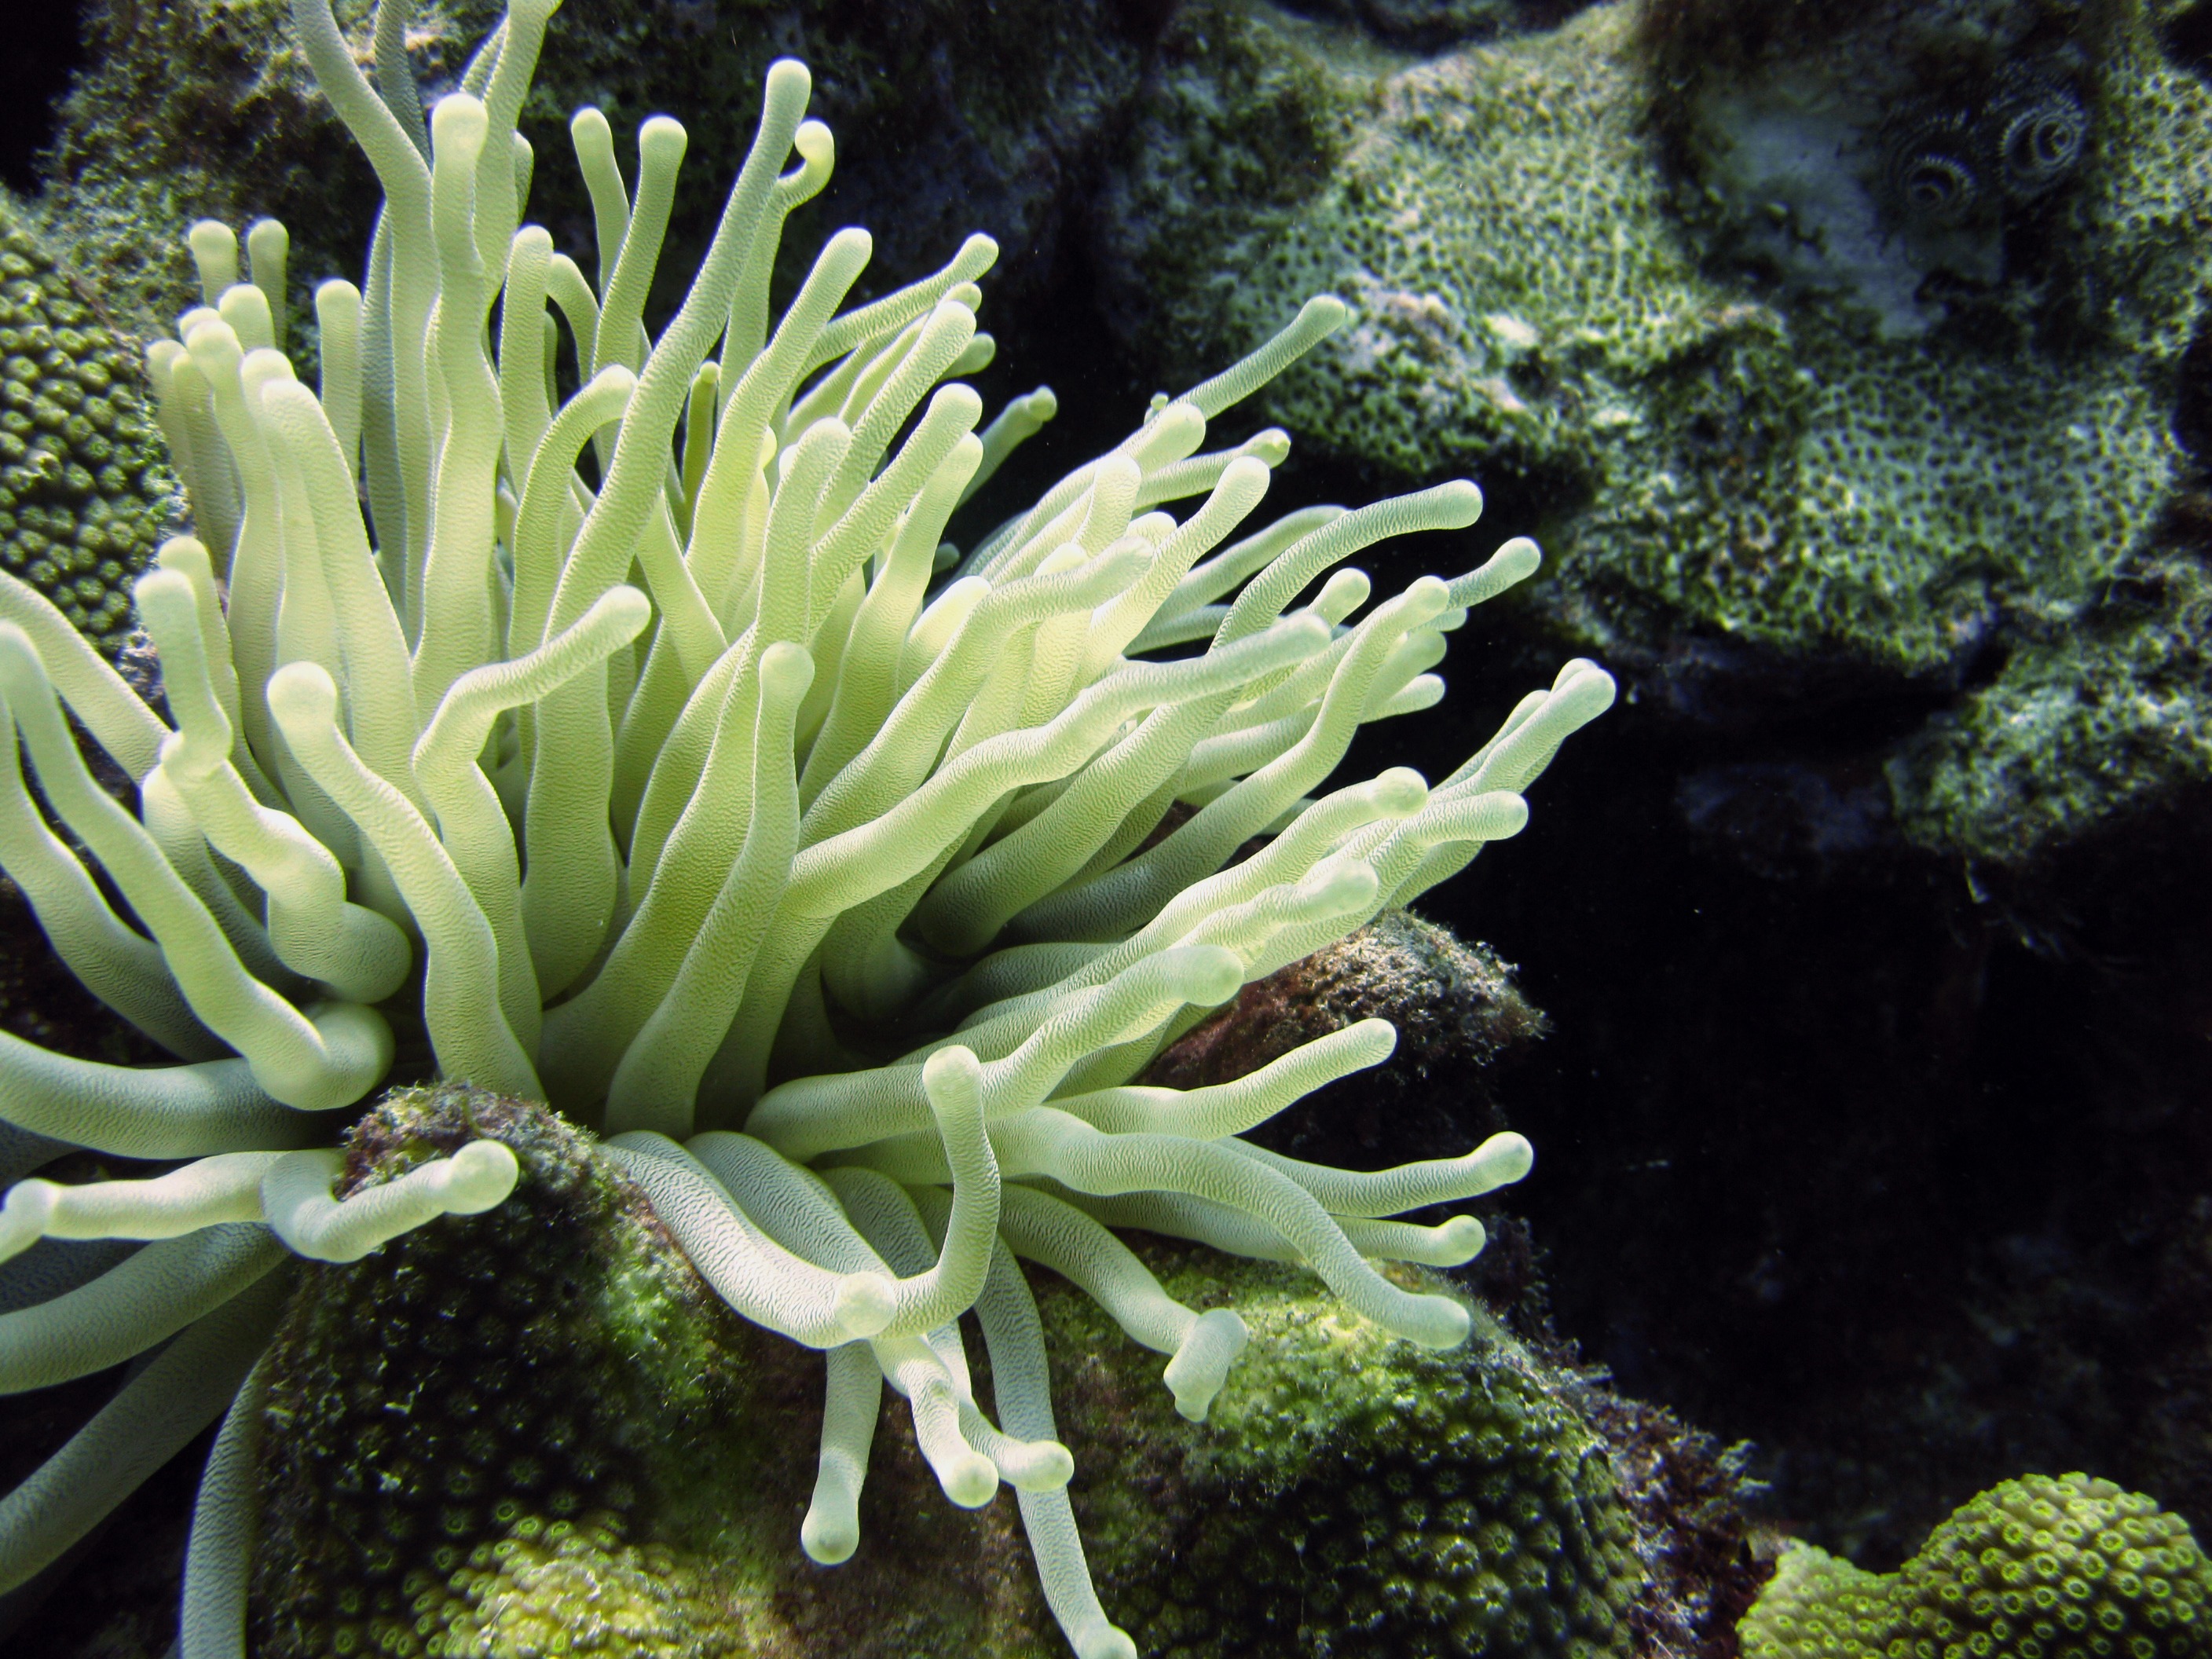
flower, diving, wildlife, underwater, environment, tropical, biology, seascape, aquatic, biodiversity, coral, coral reef, life, reef, dive, science, marine, creature, exotic, habitat, anemone, ecosystem, scuba, undersea, organism, sea anemone, marine biology